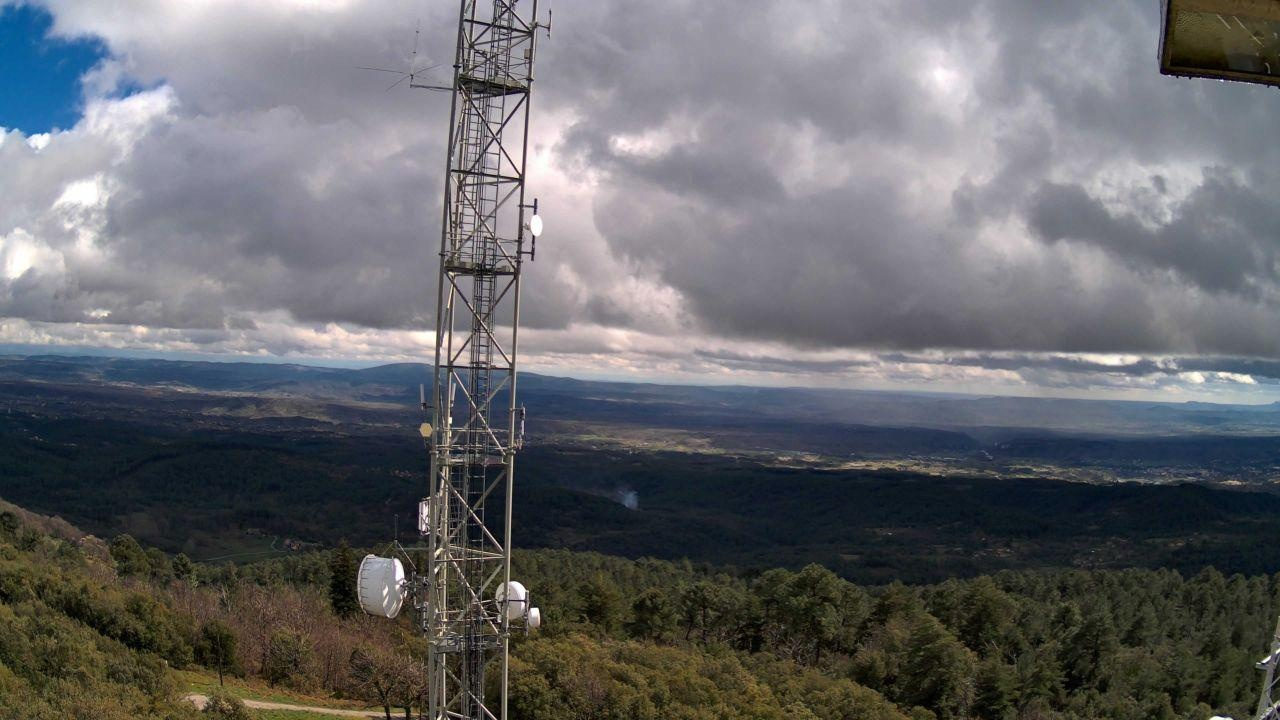
Fire: no
Smoke: yes